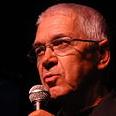
Age: 69